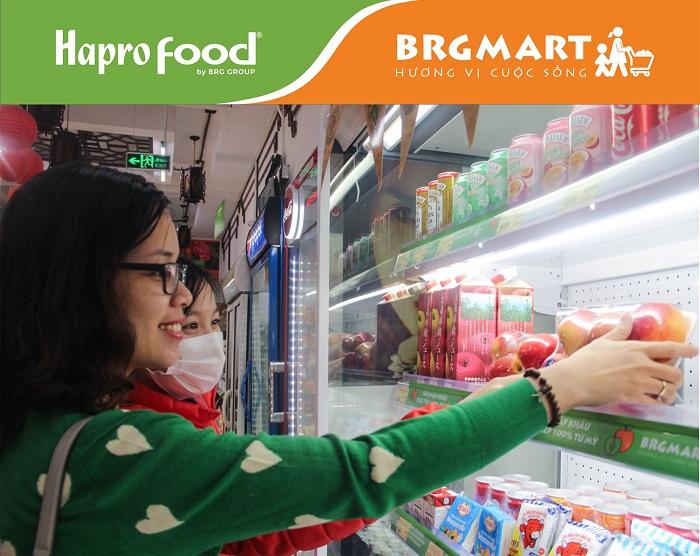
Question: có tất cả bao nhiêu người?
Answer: có hai người